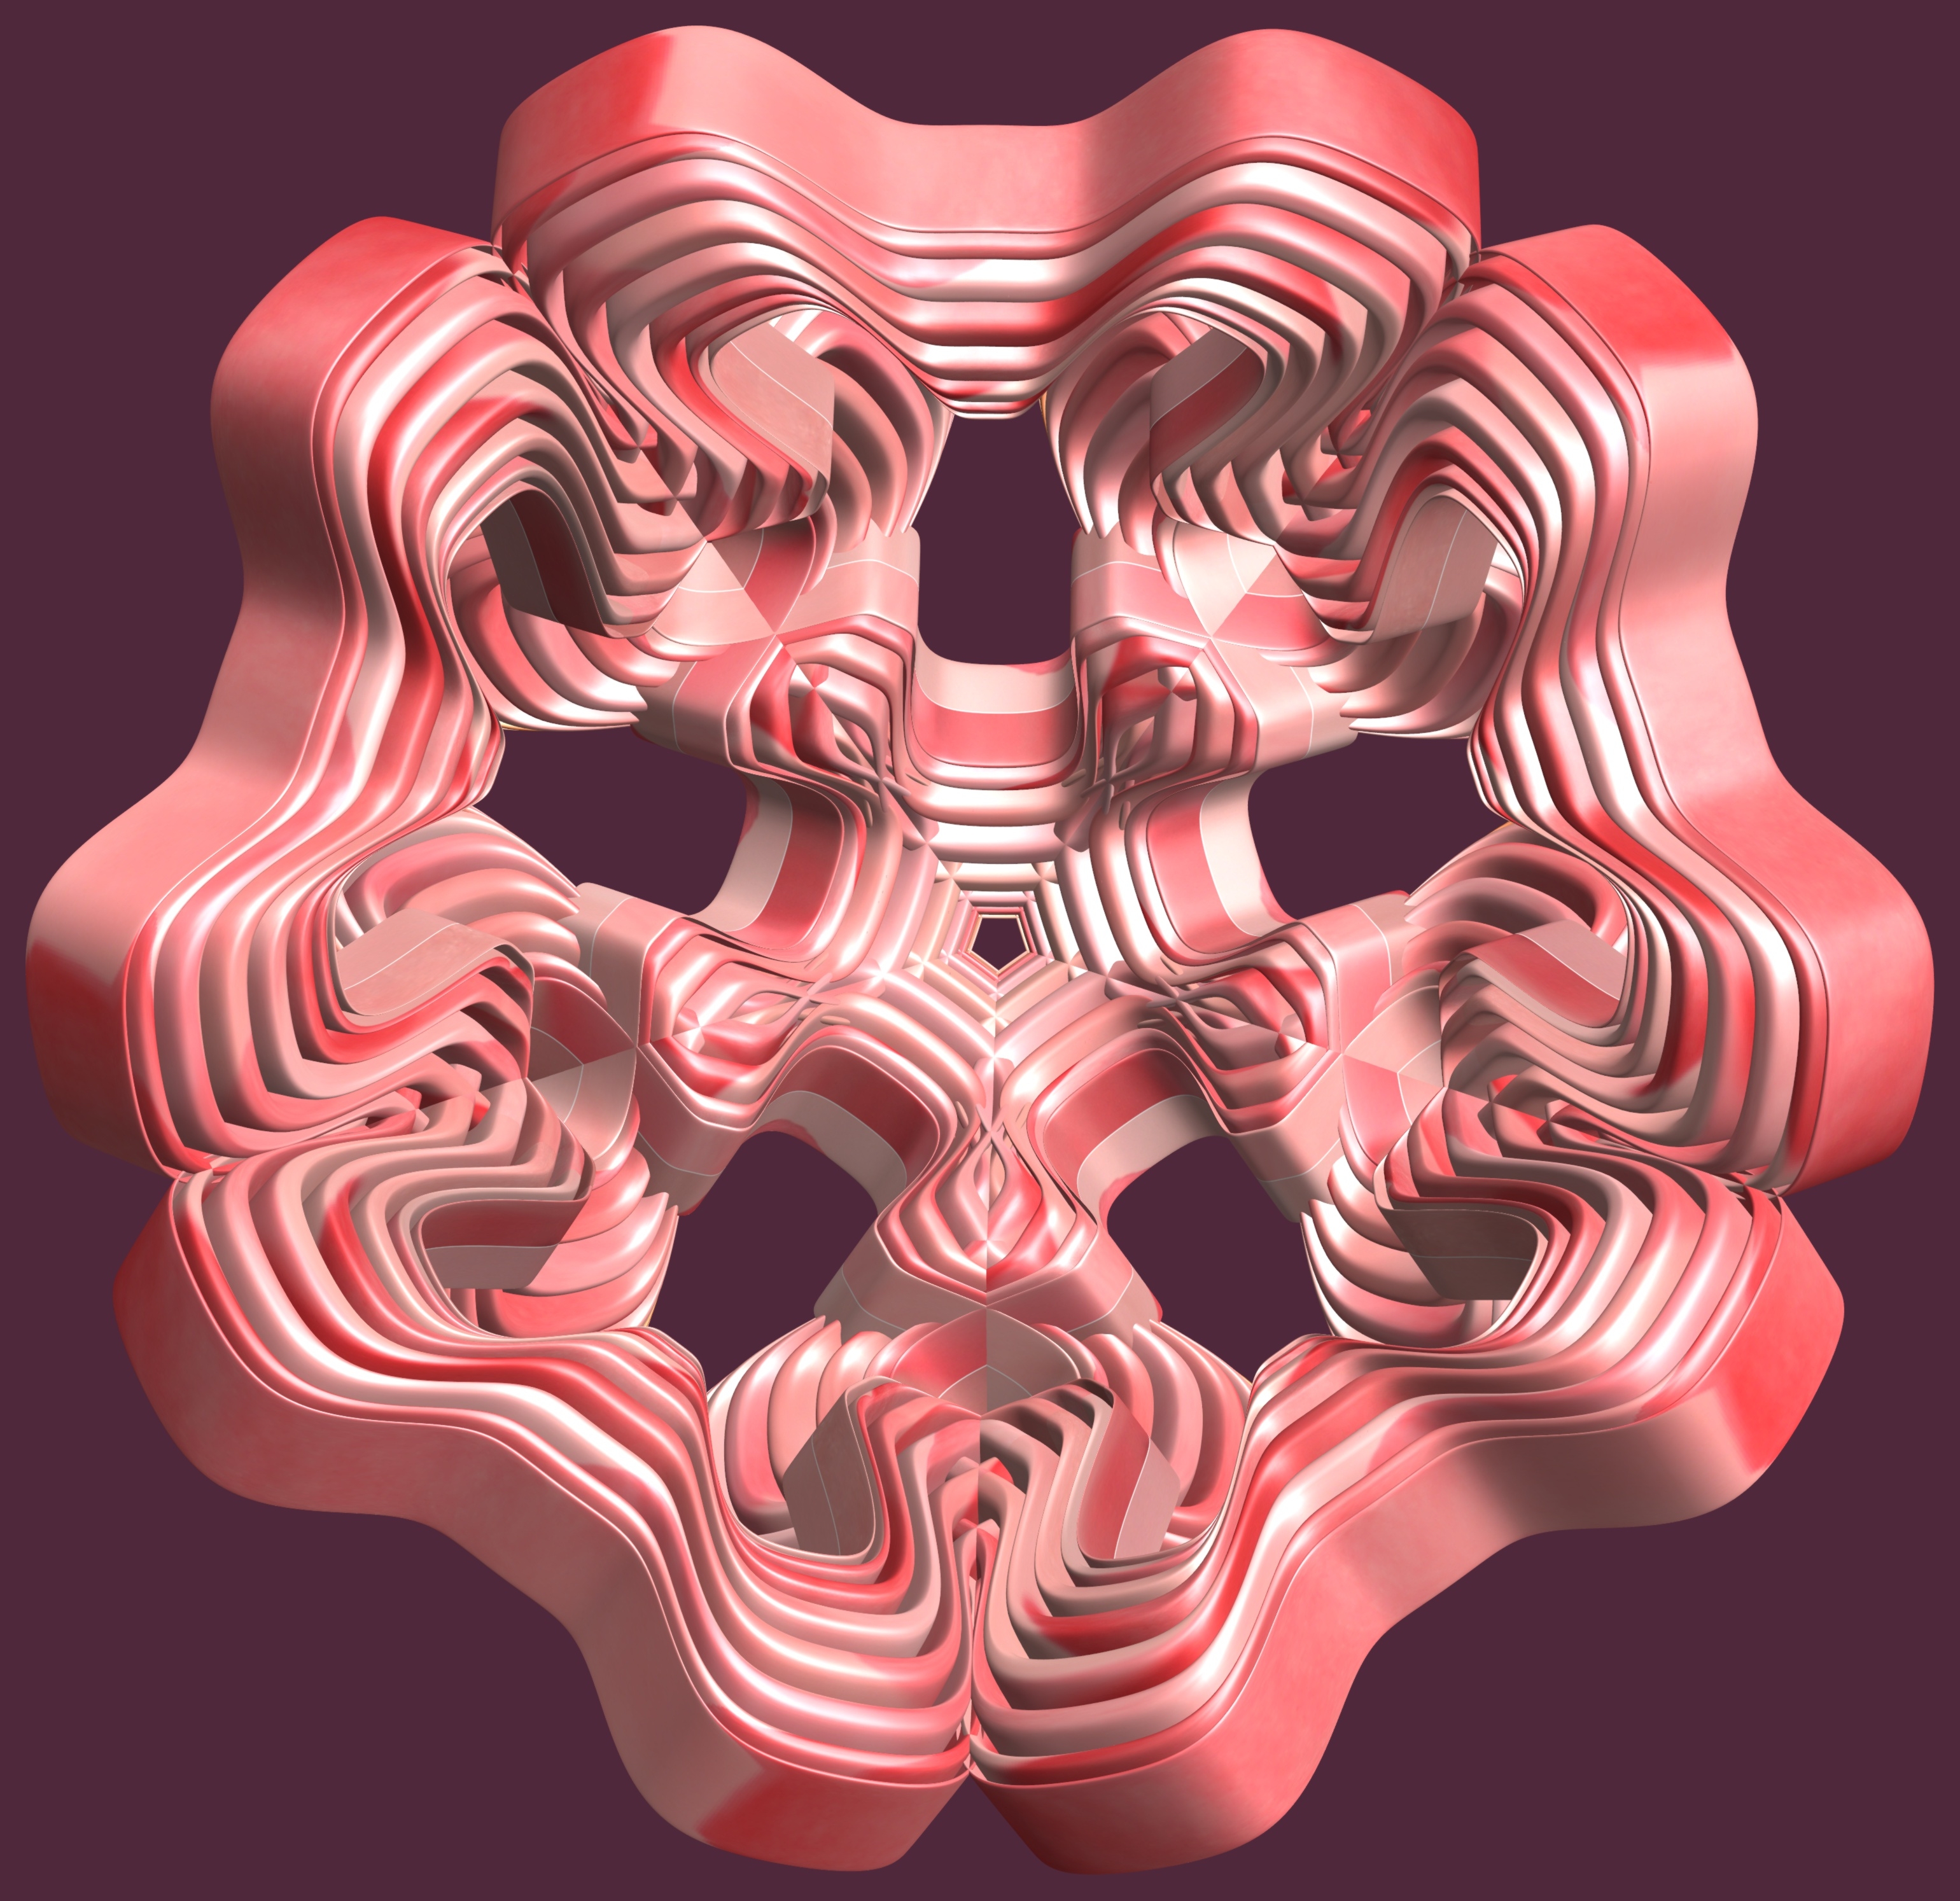
structure, texture, pattern, arm, muscle, circle, chest, human body, font, illustration, design, symmetry, 3d, graphic, organ, torus, mathematica, cg, parametricplot3d, code, program, algorithm, mapping